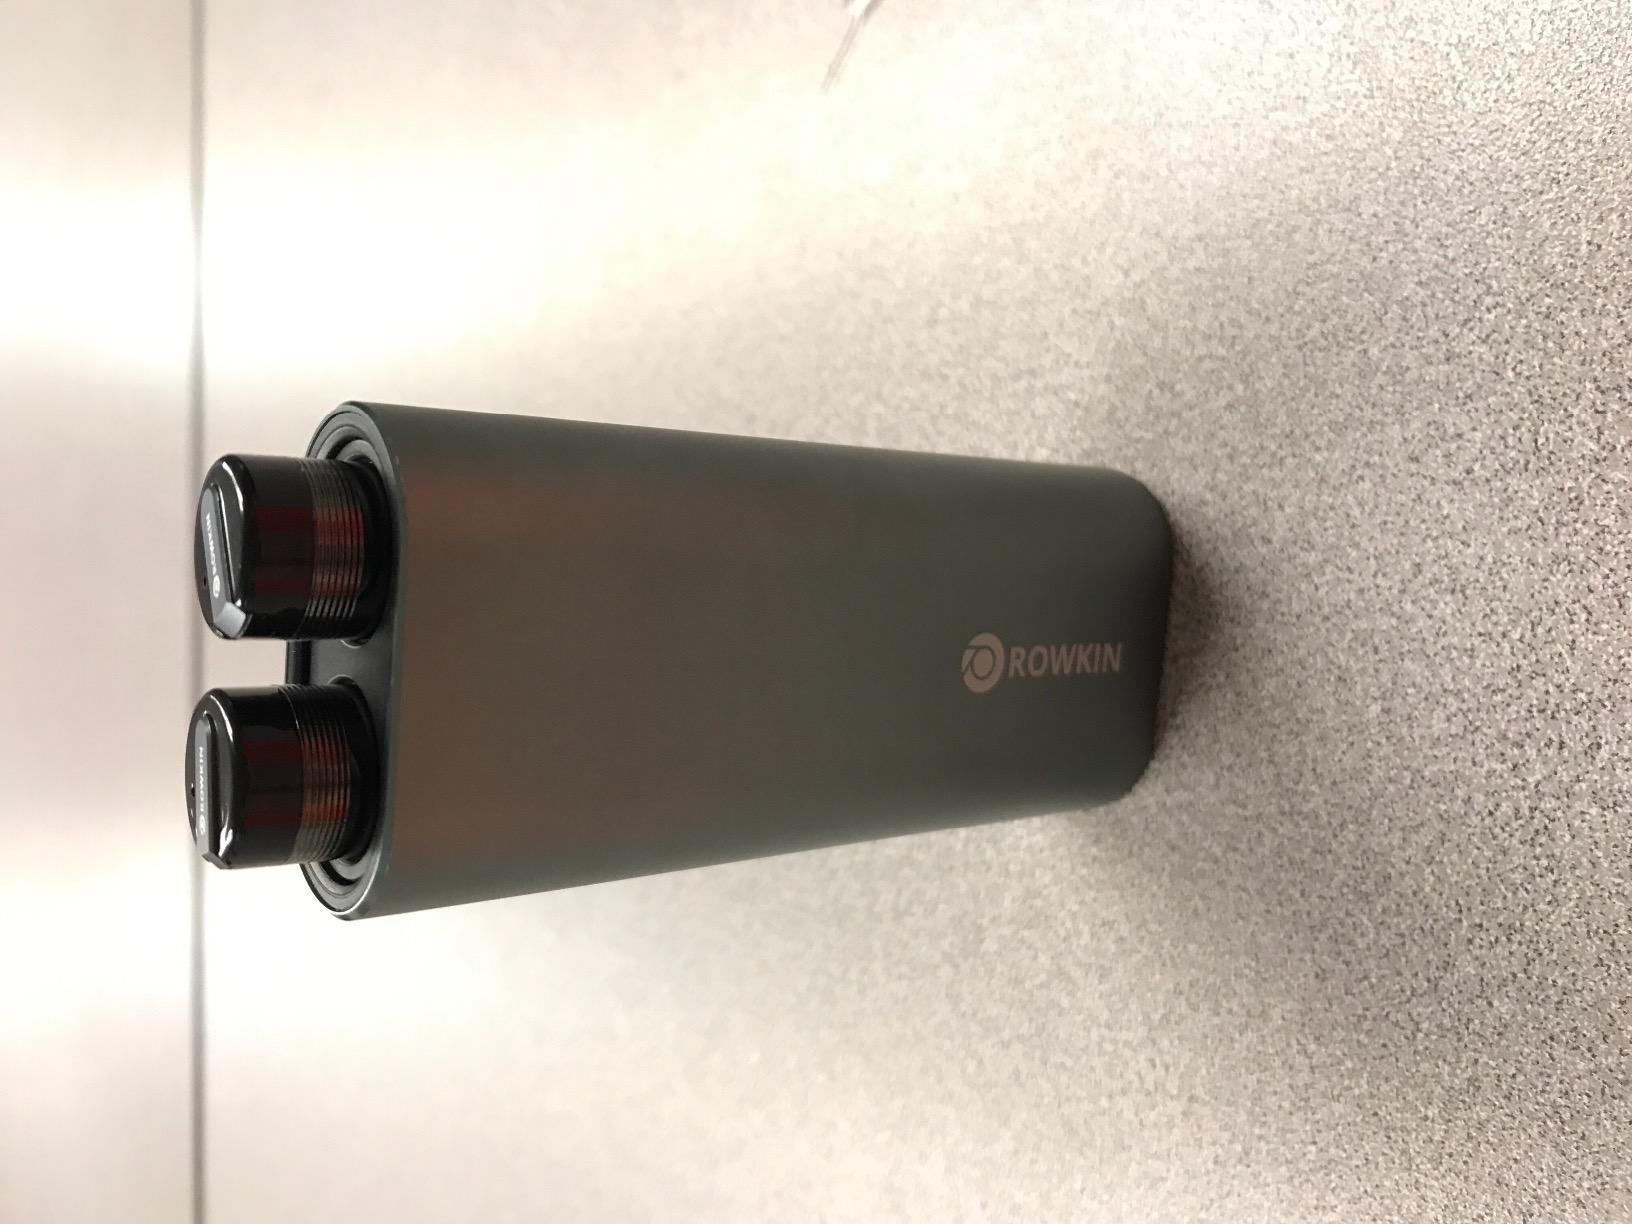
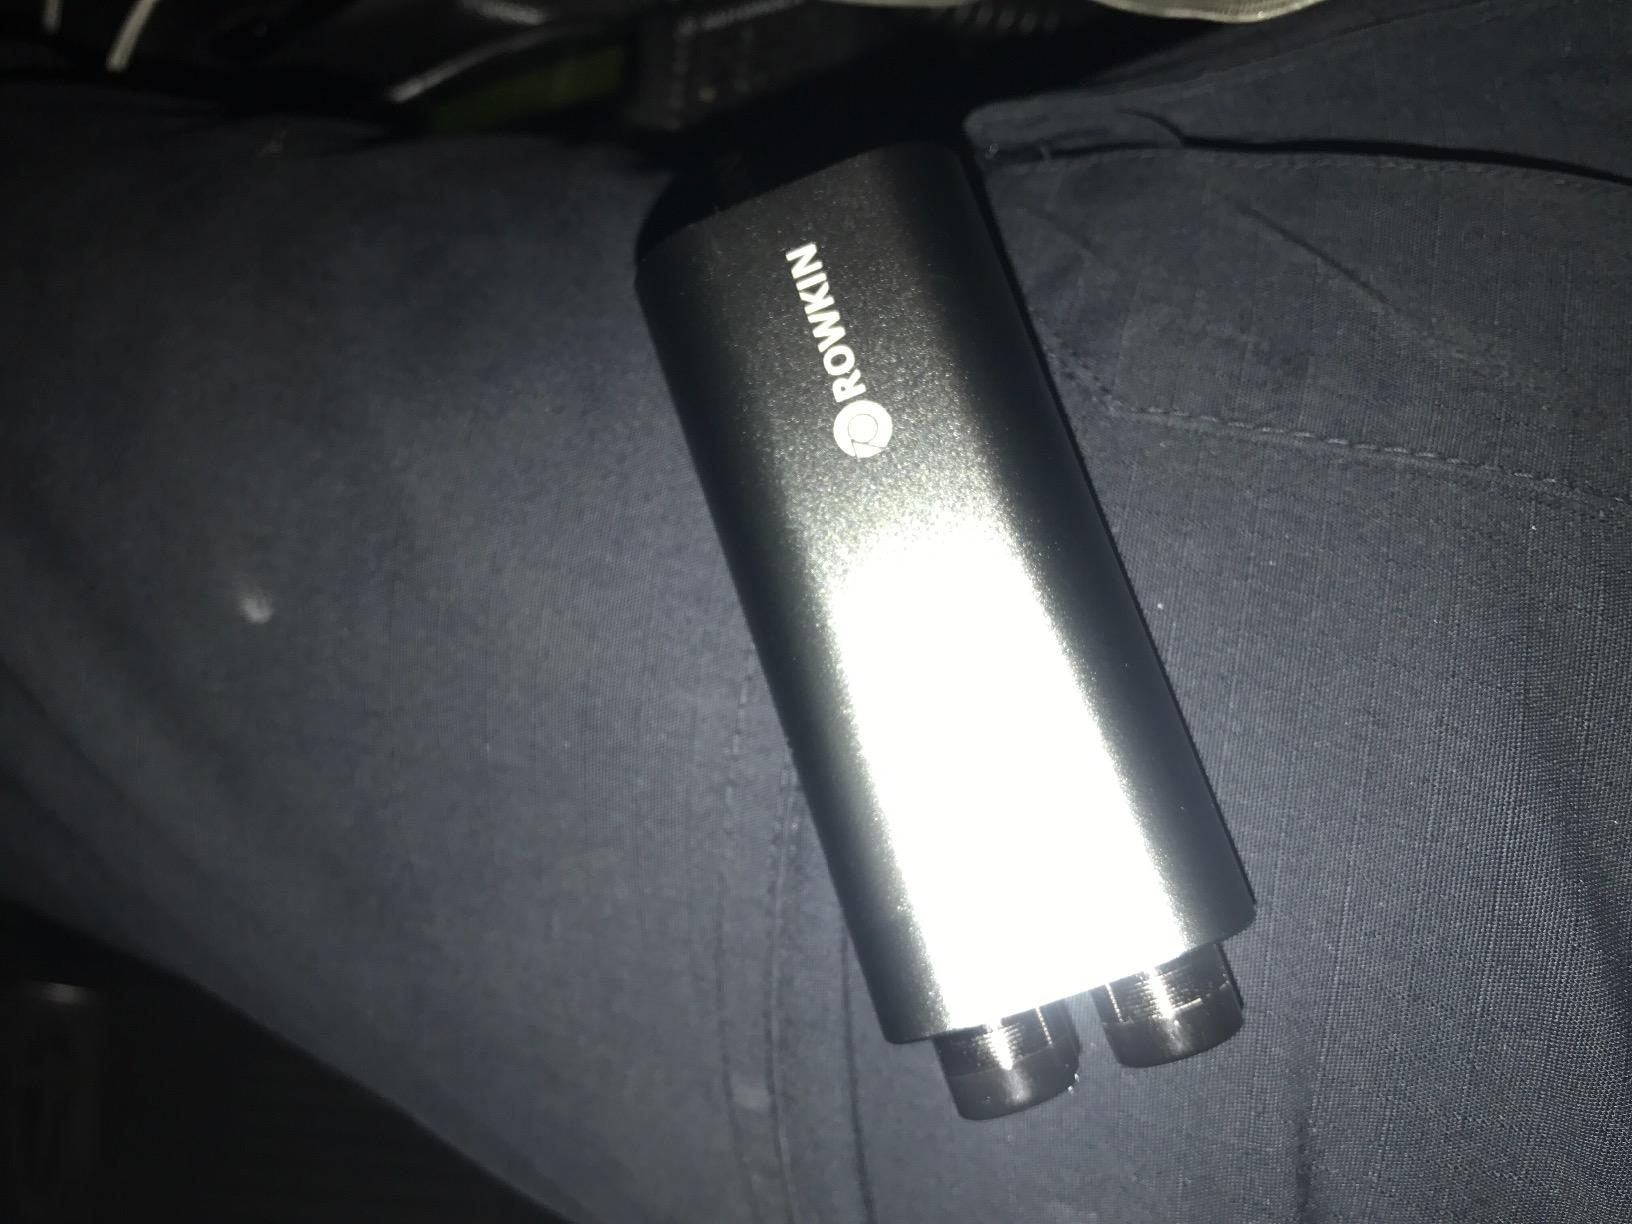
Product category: headphones
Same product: yes